Alexander Sparinsky

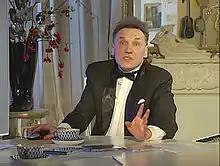

Alexander Sparinsky (is a Ukrainian musicologist, composer and producer. A member of Ukrainian Association of Cinematographers.